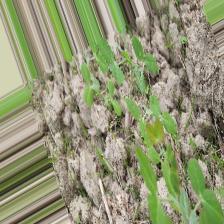
Label: Normal